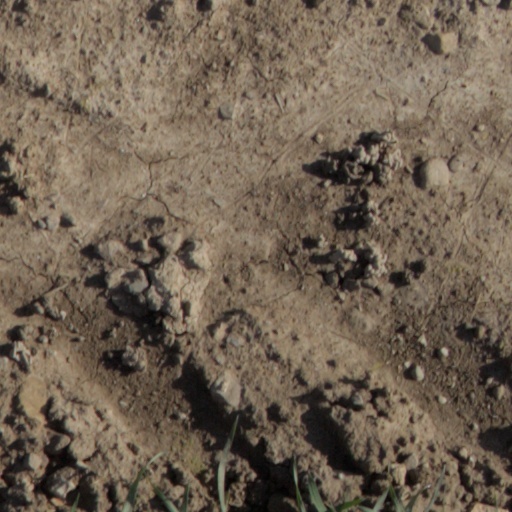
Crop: wheat